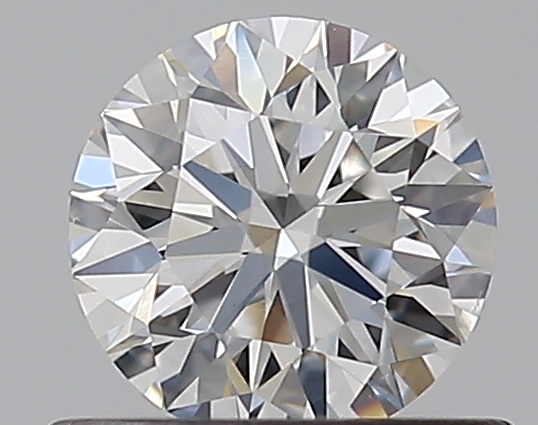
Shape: round
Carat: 0.5
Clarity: VS1
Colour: F
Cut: EX
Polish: EX
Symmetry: EX
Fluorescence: N
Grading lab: GIA
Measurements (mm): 5.08 x 5.1 x 3.17